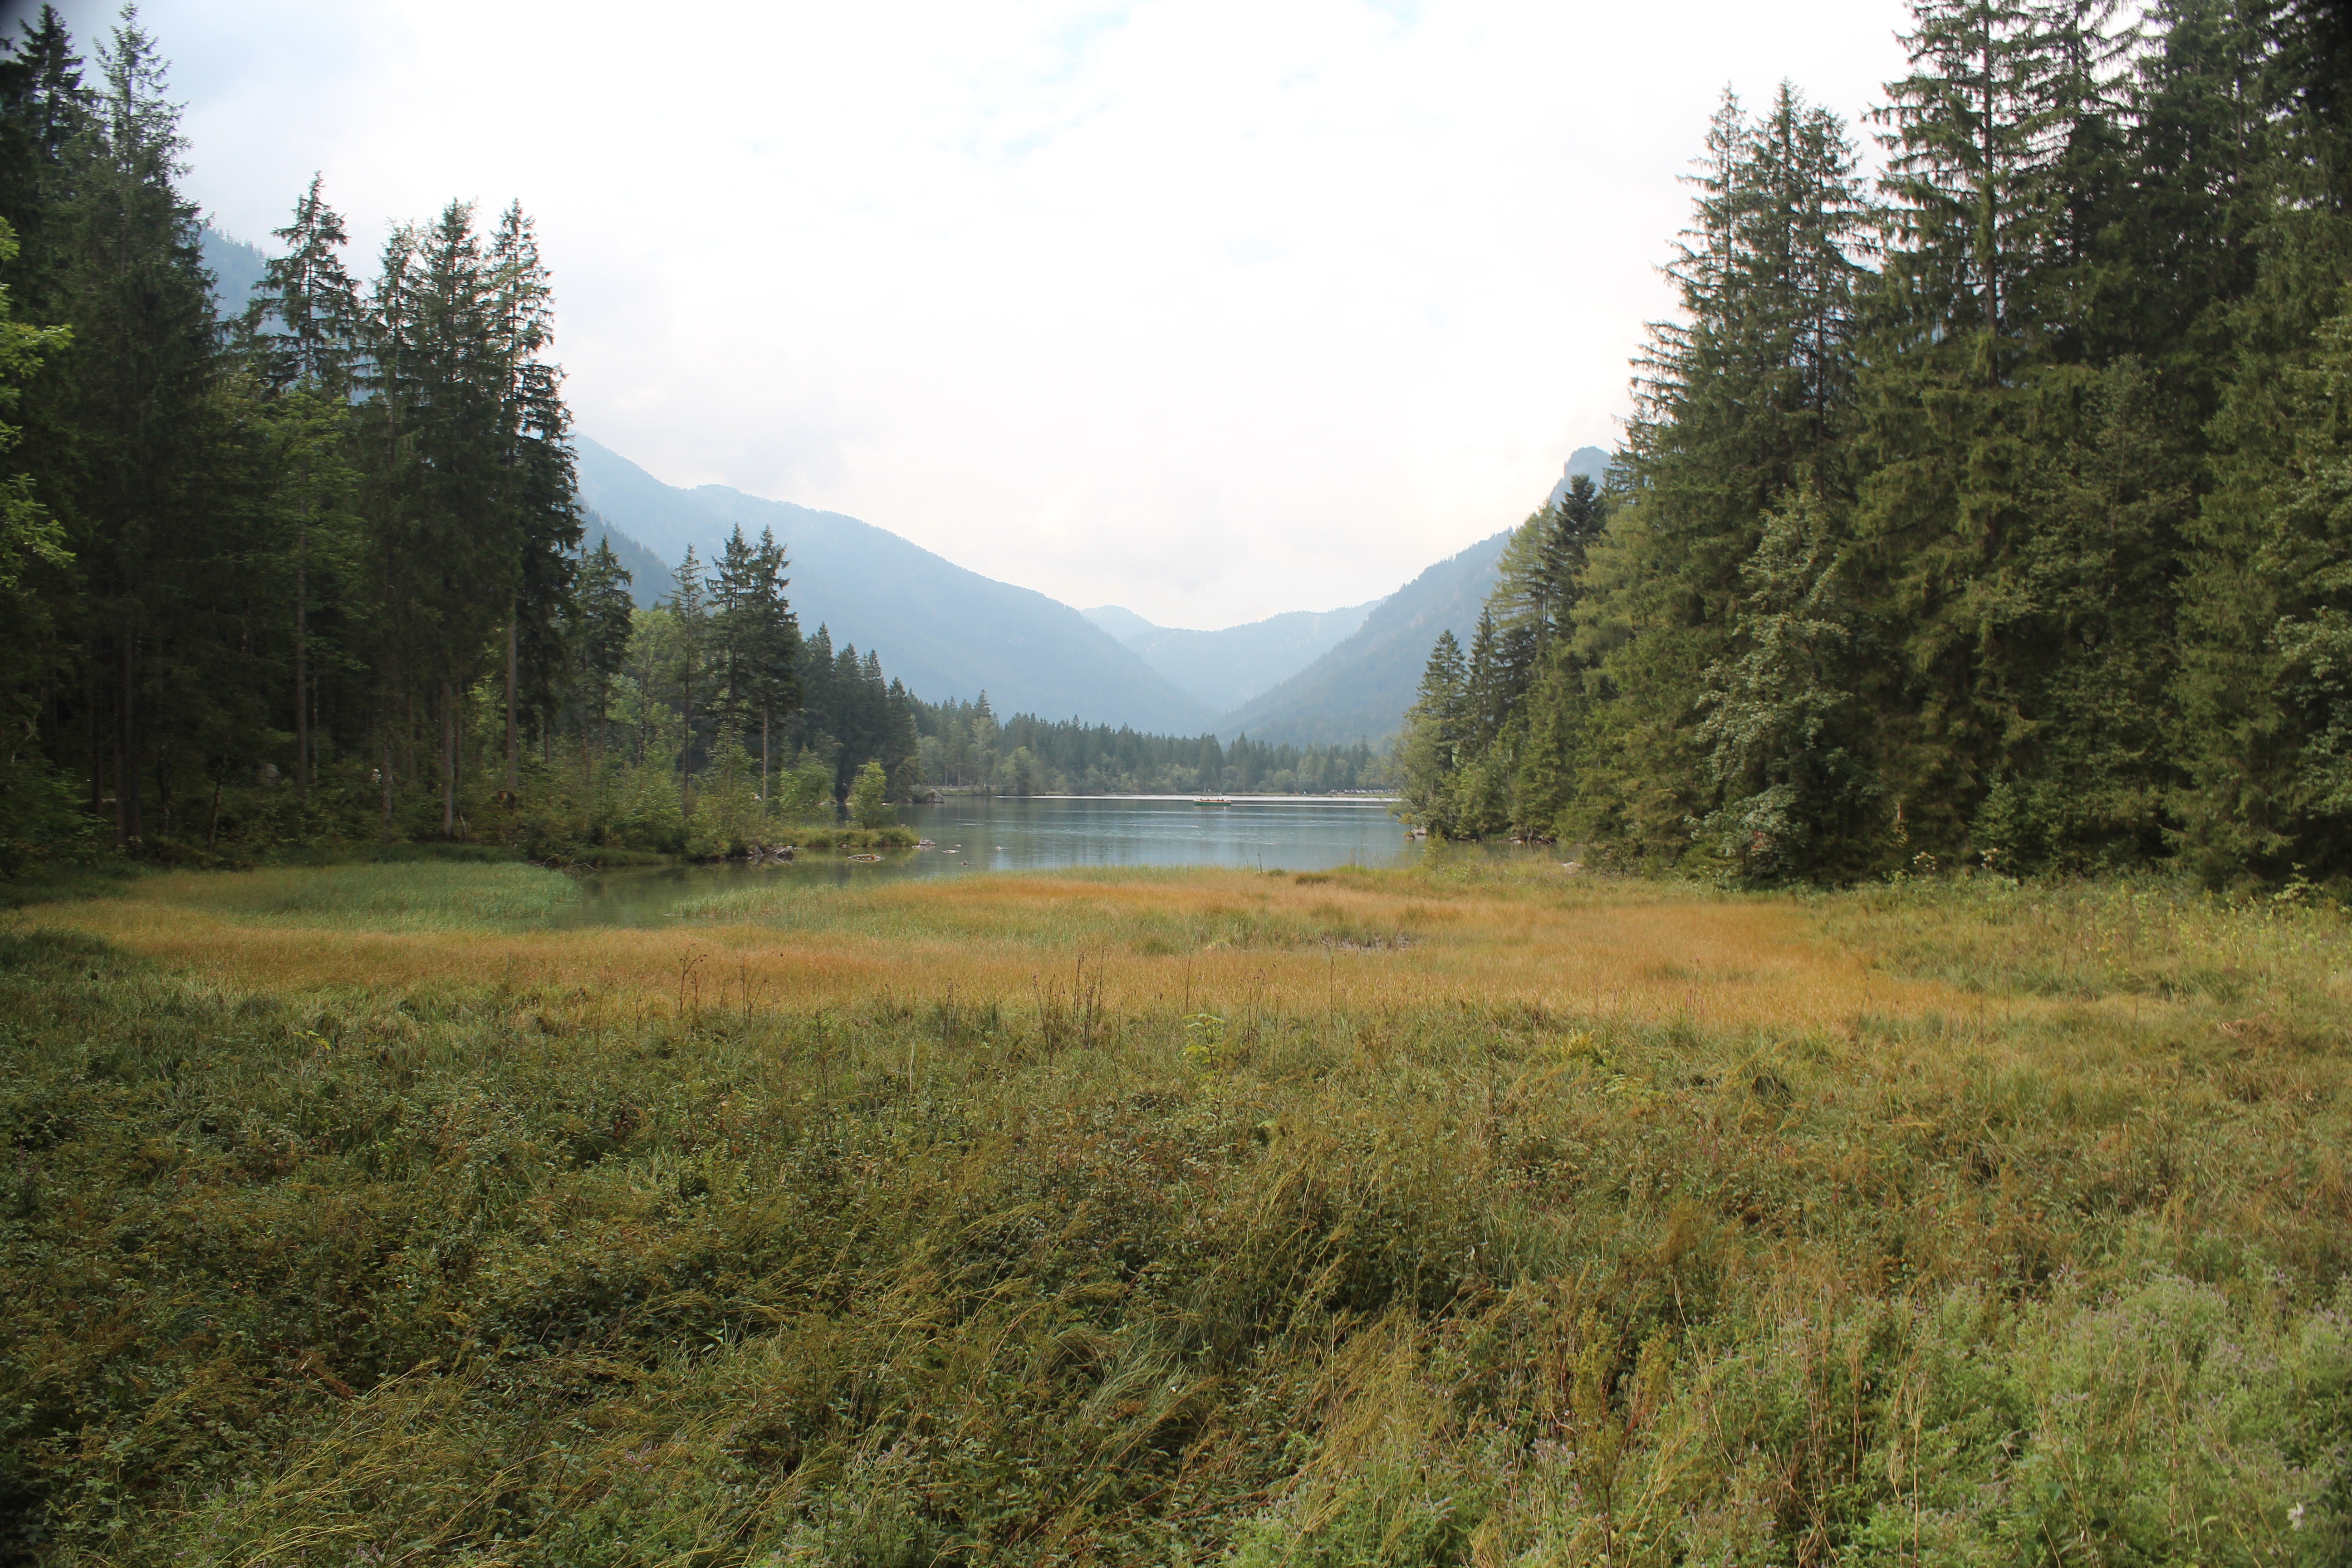
landscape, nature, forest, wilderness, mountain, trail, meadow, prairie, hill, lake, valley, mountain range, pasture, rest, reservoir, ridge, lakeside, trees, grassland, wetland, bog, plateau, bavaria, woodland, fell, habitat, loch, waters, ecosystem, berchtesgaden, nature reserve, hintersee, biome, natural environment, geographical feature, mountainous landforms, temperate broadleaf and mixed forest, temperate coniferous forest, land lot